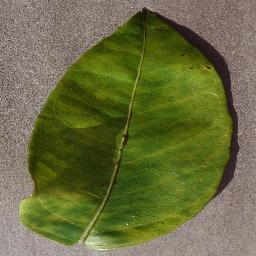
Label: Orange___Haunglongbing_(Citrus_greening)